Marsh warbler

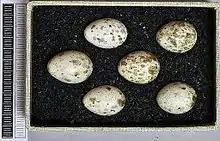
Eggs, Collection Museum Wiesbaden

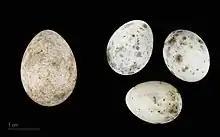
"Cuculus canorus canorus" in a clutch of "Acrocephalus palustris" - MHNT

The species is usually monogamous. Marsh warblers tend to choose new mates each year and do not necessarily return to breed in the same area as previous years. On their breeding grounds they are territorial, with territories often grouped into loose colonies. In Africa, they are essentially solitary, and may defend territories to some extent. The nest is a cup, made mostly from leaves and plant stems, and is usually in dense vegetation, at varying heights. Three to six eggs are laid. Both sexes bring food to the nestlings. In continental Europe at least, the species has a short breeding season, of 52–55 days. In some areas, such as Bulgaria, marsh warblers suffer significant levels of parasitism by common cuckoos.